Batu Lintang camp

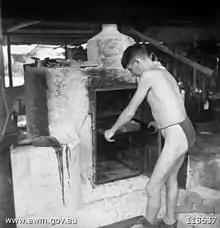
Private J. M. Curry, who was cook at the Australian Officers' camp, wearing the loincloth issued to him by the Japanese, his sole clothing issue in two years.

Malnutrition caused most of the invalidity and was a major factor in the high mortality rate in the camp, ascribed as the chief cause of death in 600 deaths in the camp. It was considered by the relieving forces that the Japanese were pursuing a policy of deliberate starvation. The basic diet only contained 1.5 ounces (44 grams) of protein and had a calorific value of 1600. J. L. Noakes, a male civilian internee wrote: